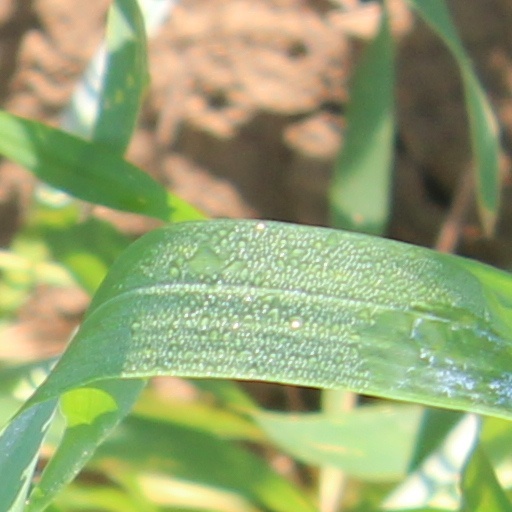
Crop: wheat